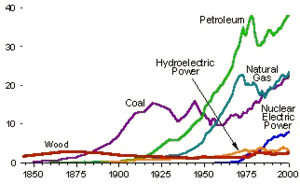
La dépendance au pétrole est une partie importante du problème énergétique actuel. Cet article vise à préciser le constat de cette dépendance, puis à envisager les mesures disponibles pour la réduire. Elle concerne surtout les pays développés, particulièrement dans les domaines du transport de marchandises, du transport individuel et des machines.